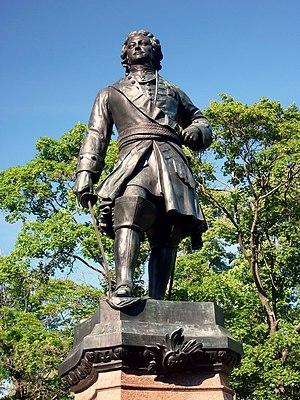
Kronstadt ou Cronstadt est une ville de Russie située sur la mer Baltique, dans la juridiction de Saint-Pétersbourg. Sa population s'élevait à 43 614 habitants en 2013.